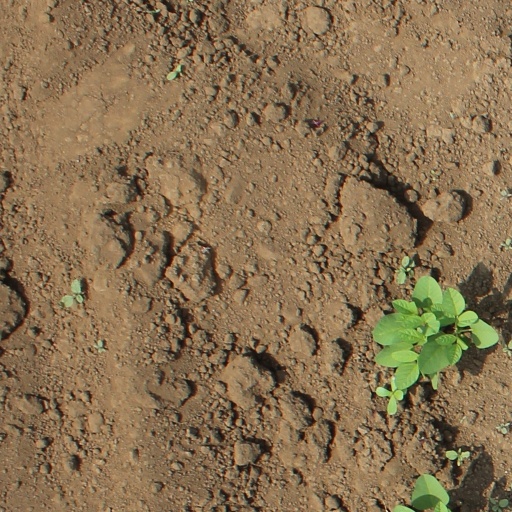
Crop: soybean